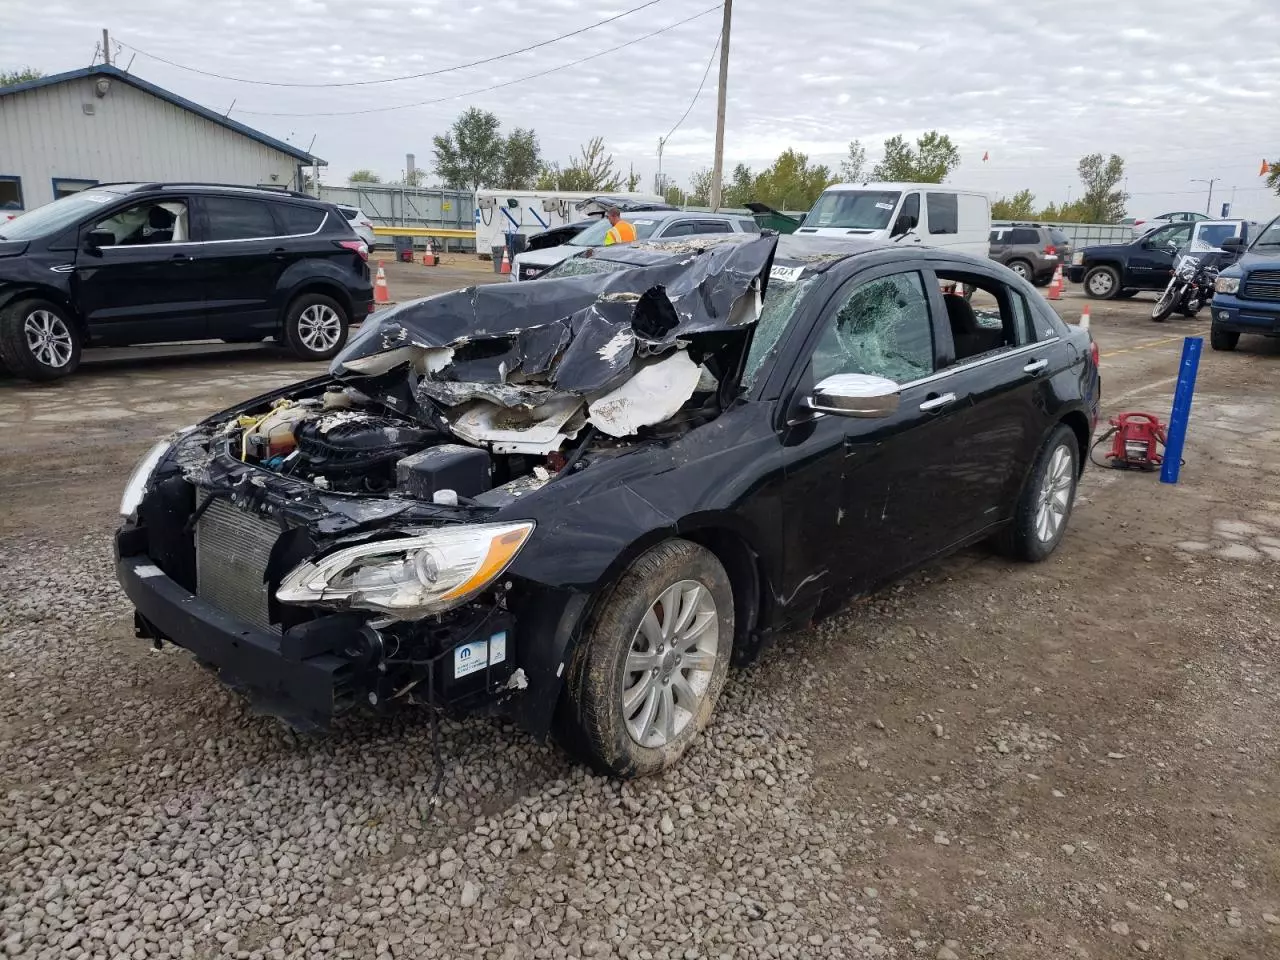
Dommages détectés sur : feu avant droit, capot, pare-brise avant, aile avant droite, aile avant gauche, porte avant droite, porte avant gauche, porte arrière droite, porte arrière gauche, aile arrière droite, aile arrière gauche, malle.
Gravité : majeur